Blackhouse

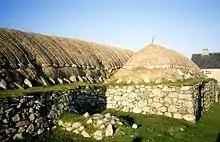
The Blackhouse Museum, Arnol

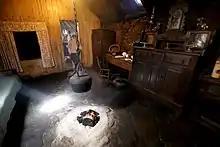
The Blackhouse Arnol interior, Arnol

Although the Lewis blackhouses have a look of real antiquity, most of the upstanding ruins were built less than 150 years ago. Many were still roofed until the 1970s but without the necessary annual repairs deteriorated rapidly; as people moved into more modern dwellings with indoor plumbing and better heating, most have fallen into ruin. However, blackhouses are increasingly being restored, especially for use as holiday accommodation.